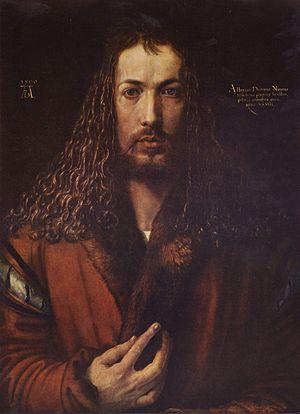
Cet article recense les timbres d'Allemagne émis en 2006 par la Deutsche Post World Net.
Un autoportrait est une représentation d'un artiste, dessinée, peinte, photographiée ou sculptée par l'artiste lui-même.